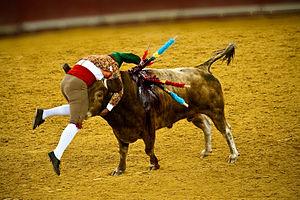
Dans le monde de la tauromachie, le torero ou toréro est celui qui affronte le taureau lors d'une course de taureaux. Son équivalent féminin est une torera.